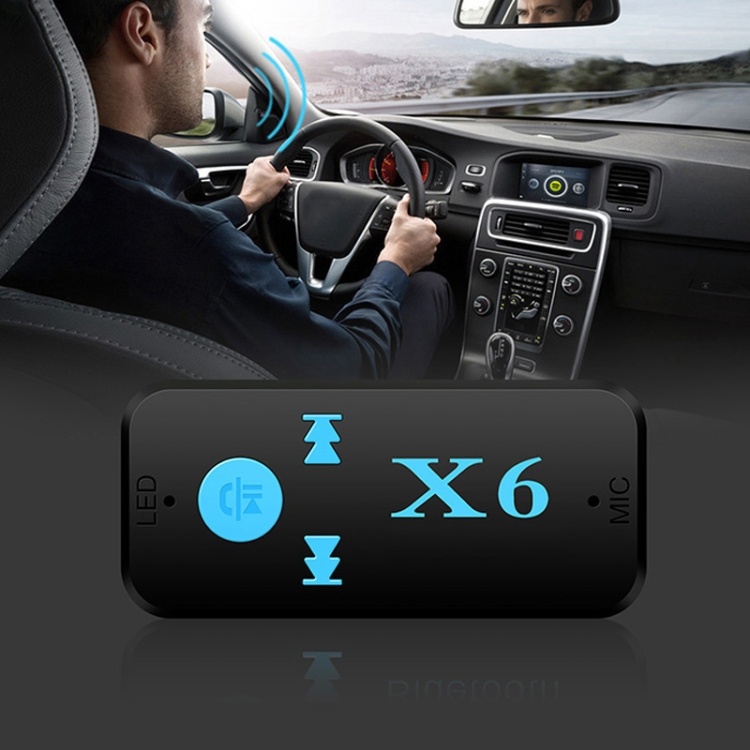
HQX6 Car Bluetooth V4.1 Audio Music Player Receiver Adapter, Support Wireless Hands-free & TF Card & USB Charge, HQX6
1. HQX6 Car Bluetooth Music Receiver (Hands-free) is a high-tech wireless product that can receive music on a mobile phone or TF card or a Bluetooth-enabled transmitter. 2. This music receiver can be used for almost all audio receivers with input plugs, including automotive devices. You can receive music from your Smartphone and MP3 at the home's speakers or the car's sound system. 3. The product with an embedded echo cancellation microphone, only a button can be easily in the music and telephone switch between. Specification: General Types HQX6 Connector Micro USB, 3.5mm plug, 1 x TF card slot Frequency Range 2.4GHz Bluetooth Edition V4.1+ EDR Bluetooth Transmission Distance 10m Product Size 5.5*1.3*2.5cm Product Weight 13g Package Weight One Package Weight 0.05kgs / 0.10lb One Package Size 14cm * 9.2cm * 2cm / 5.51inch * 3.62inch * 0.79inch Qty per Carton 100 Carton Weight 5.20kgs / 11.46lb Carton Size 48cm * 30cm * 22cm / 18.9inch * 11.81inch * 8.66inch Loading Container 20GP: 841 cartons * 100 pcs = 84100 pcs 40HQ: 1954 cartons * 100 pcs = 195400 pcs
Brand: Bulky Mart
Category: Electronics > Audio > Audio Accessories > Audio & Video Receiver Accessories > Bluetooth Adapters